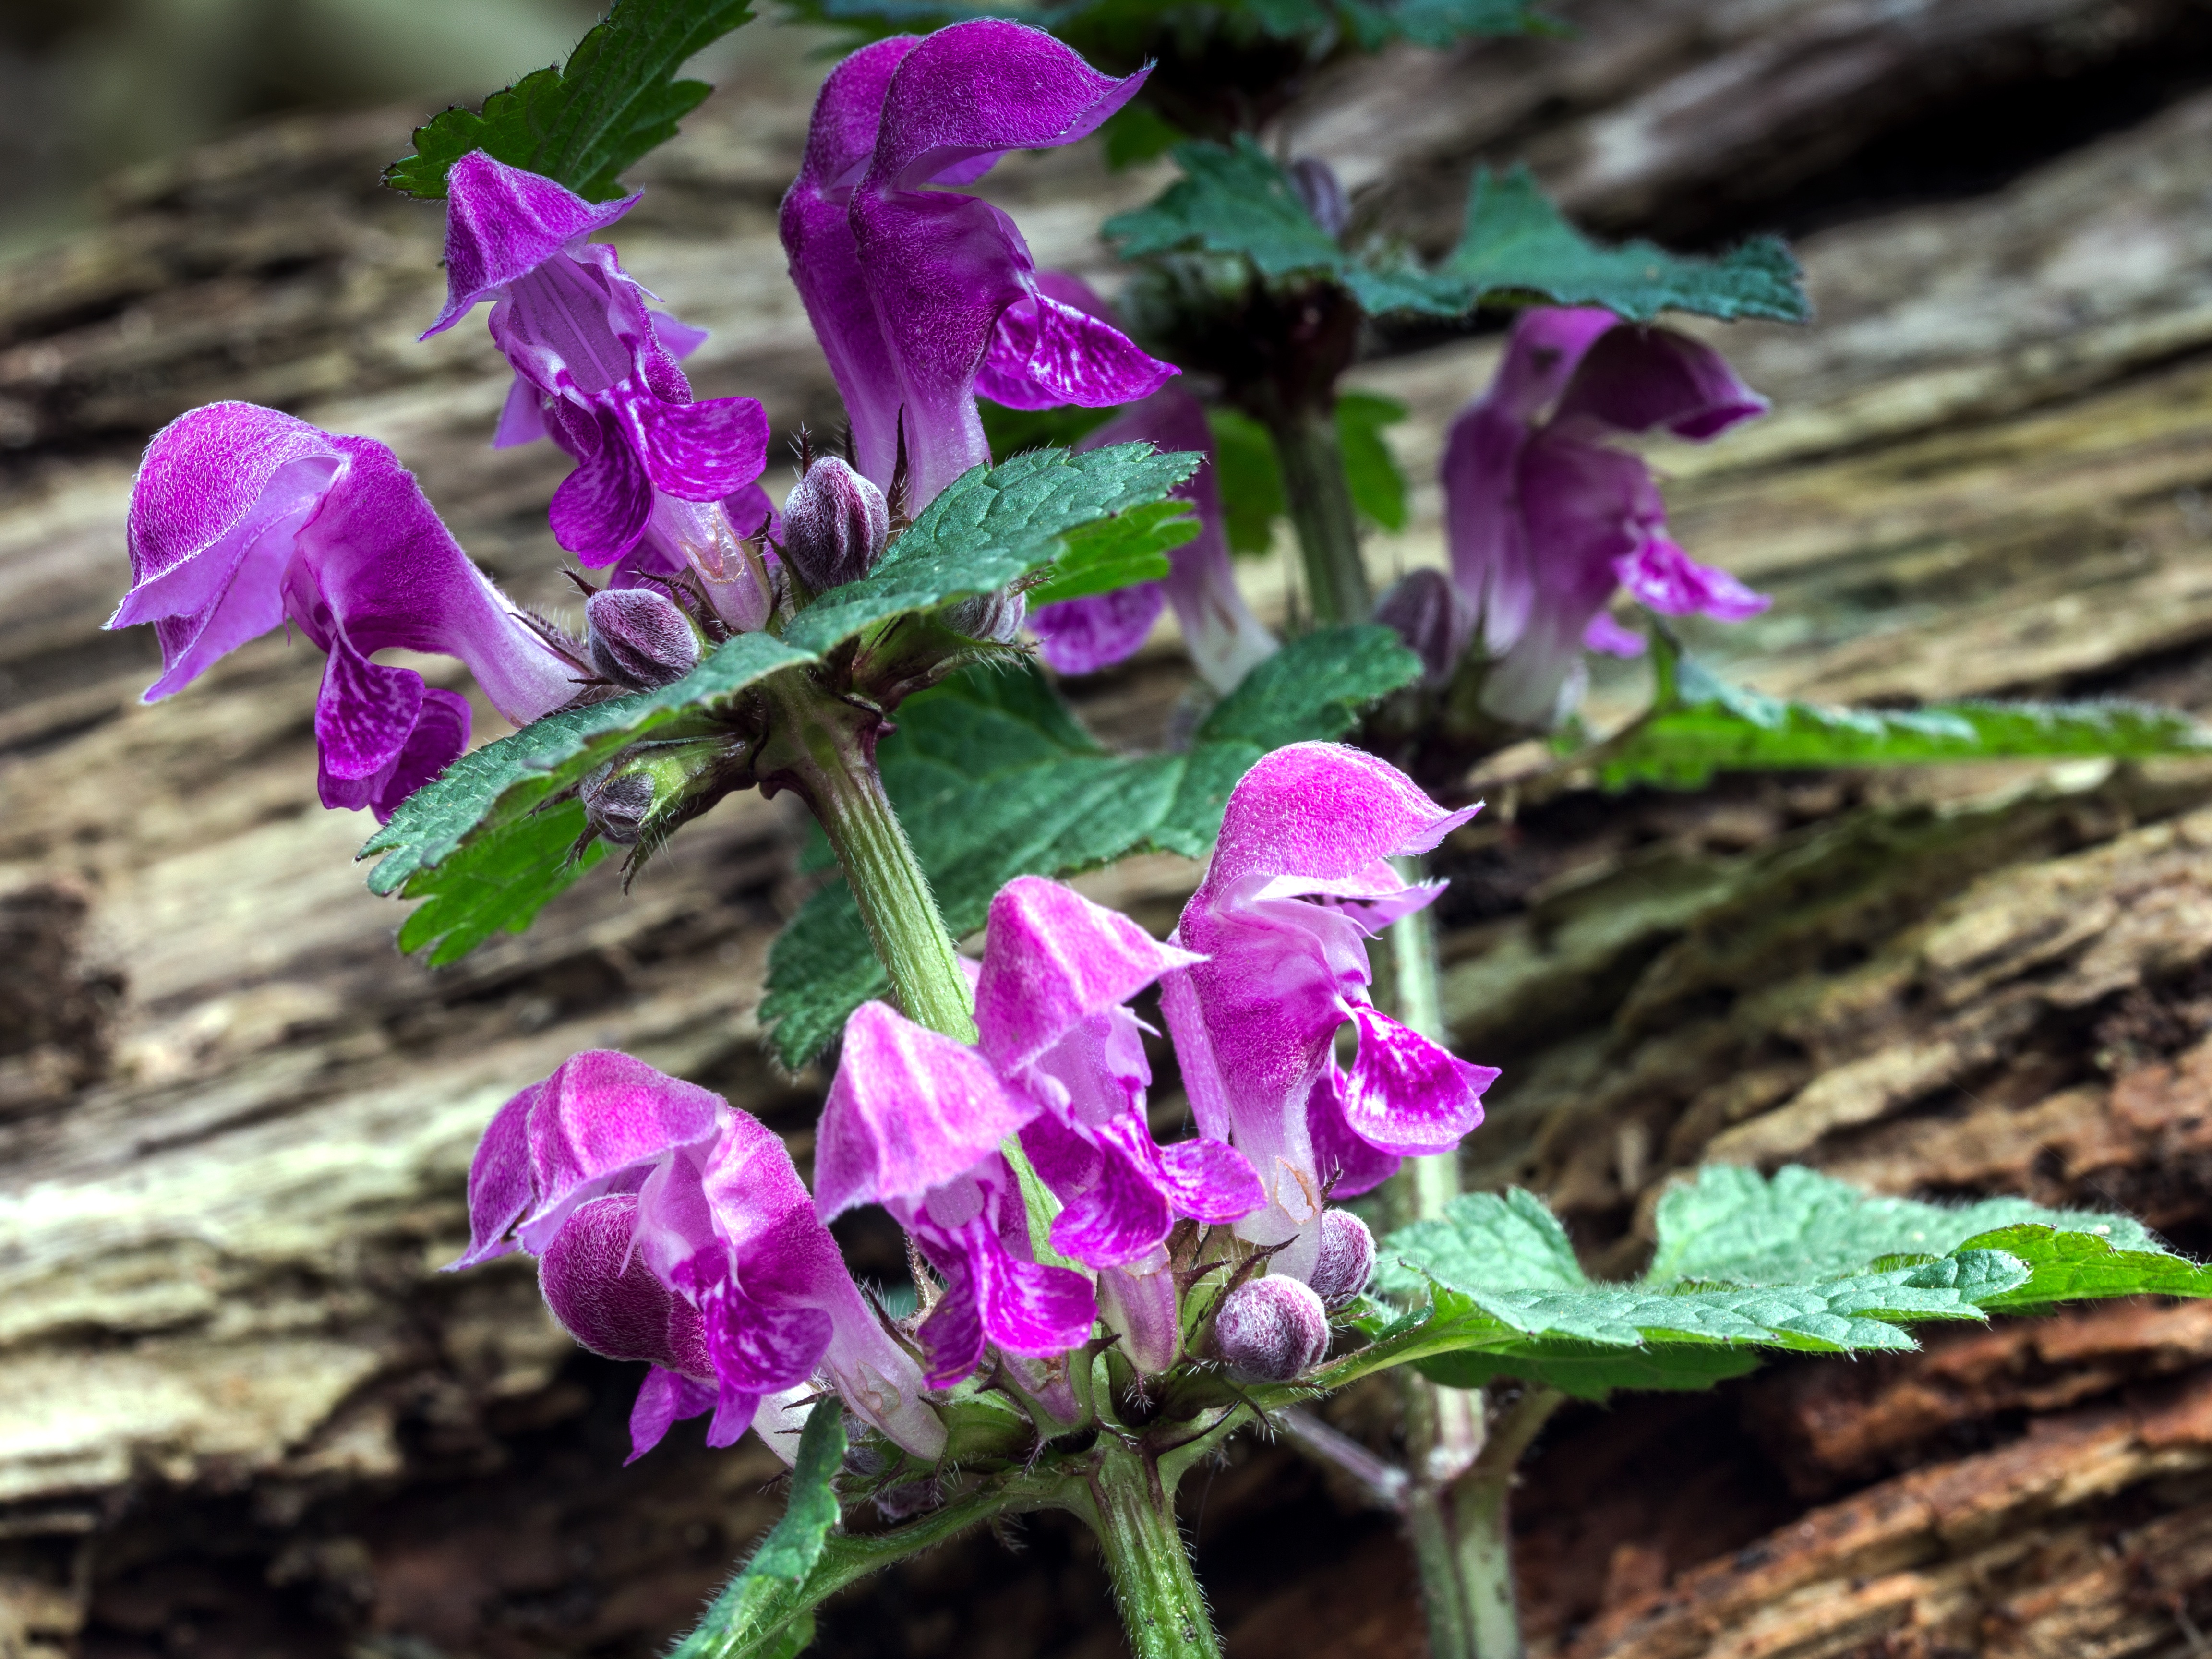
structure, plant, wood, flower, old, log, spring, herb, botany, flora, wildflower, background, rot, viola, macro photography, flowering plant, bellflower family, annual plant, land plant, violet family